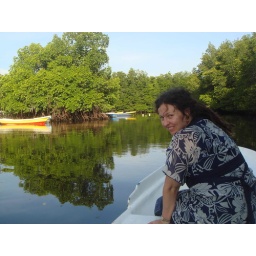
bec on a boat in the mangrove forest - three